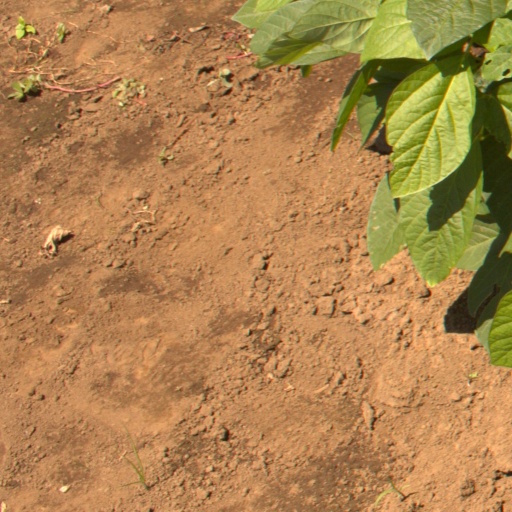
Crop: soybean